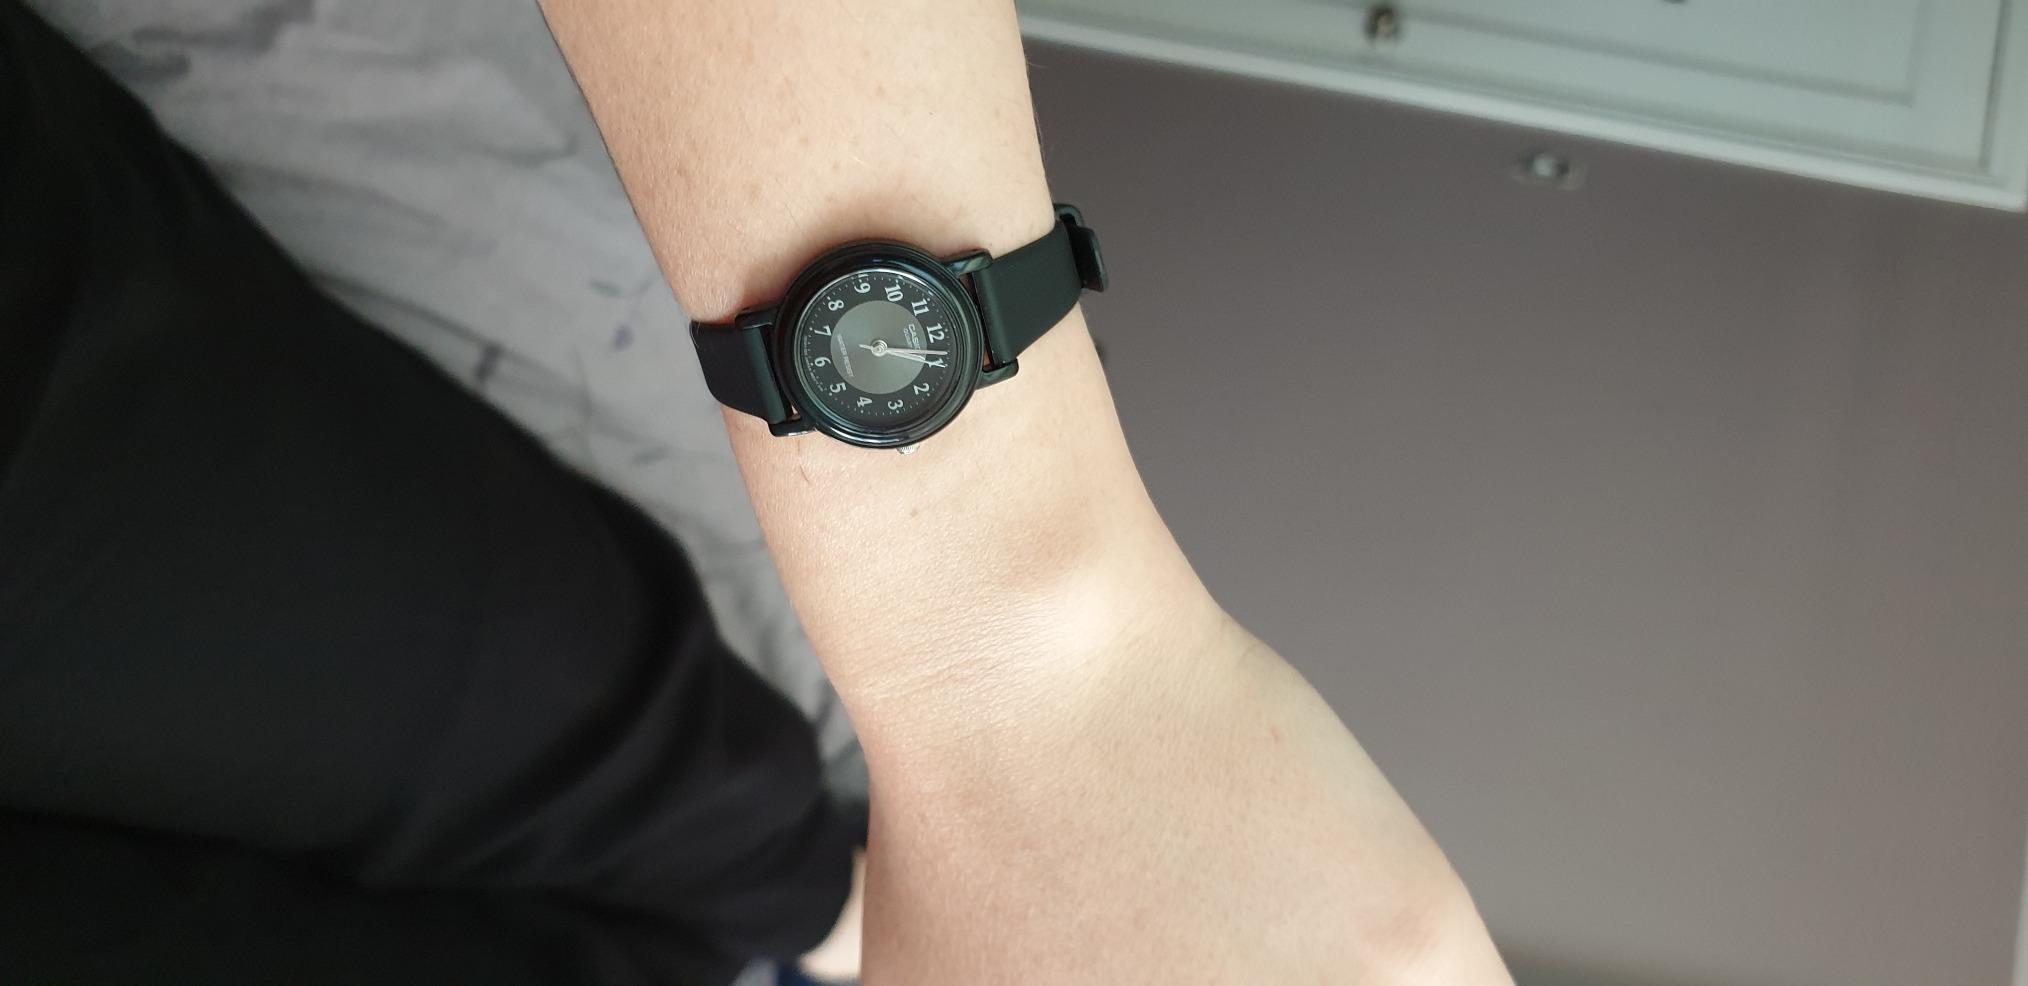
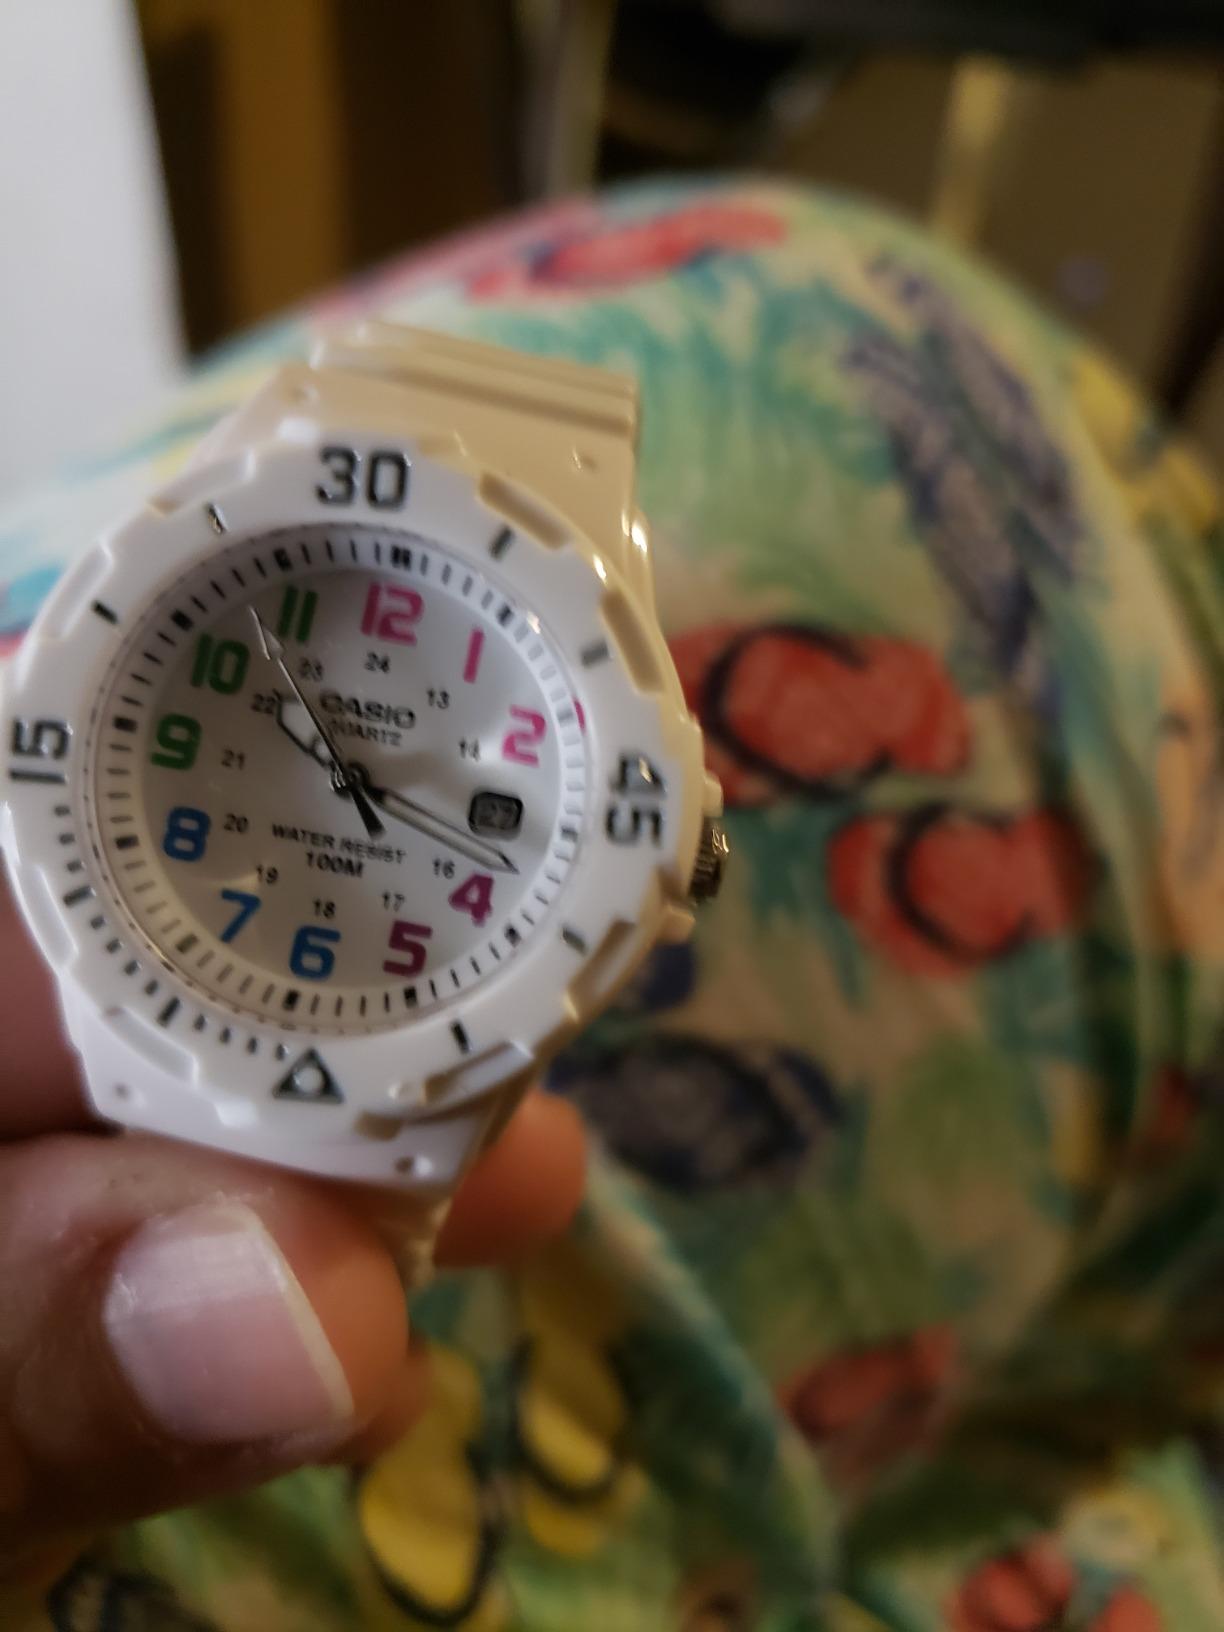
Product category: accessories_watch
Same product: no